ZiU-10

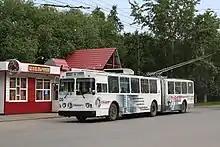
A ZiU-10 in Tomsk

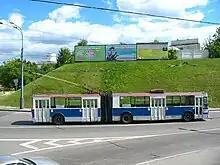
Moscow ZiU-10 side view

ZiU-10 (Zavod imeni Uritskogo, Russian for Uritsky Factory) or ZIU-10, also referred to as ZIU-683, is a model of trolleybus, built in Russia. It was manufactured from 1986 until 2008 by the Uritsky Factory, in Engels, which later became Trolza. It is an articulated, three-axle variant of the ZiU-9/ZiU-682. A modified version of the ZiU-10 is the ZiU-6205.